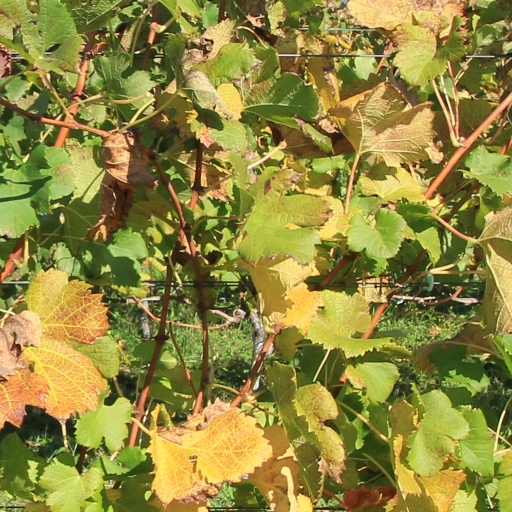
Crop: grape